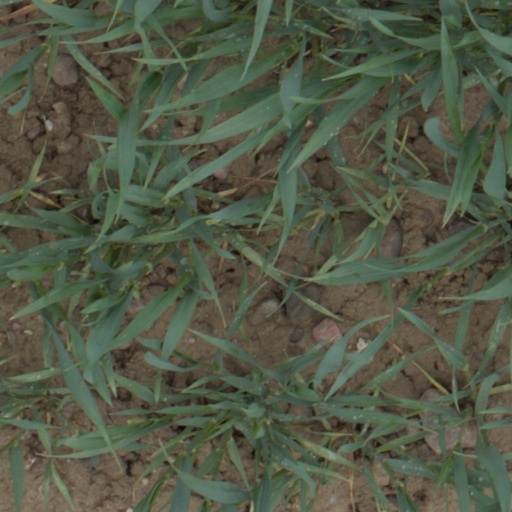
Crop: wheat